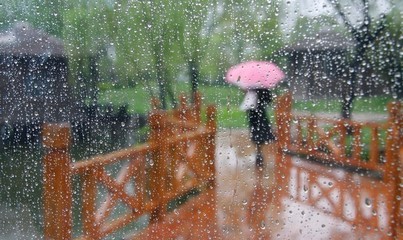
Weather: rain or strom